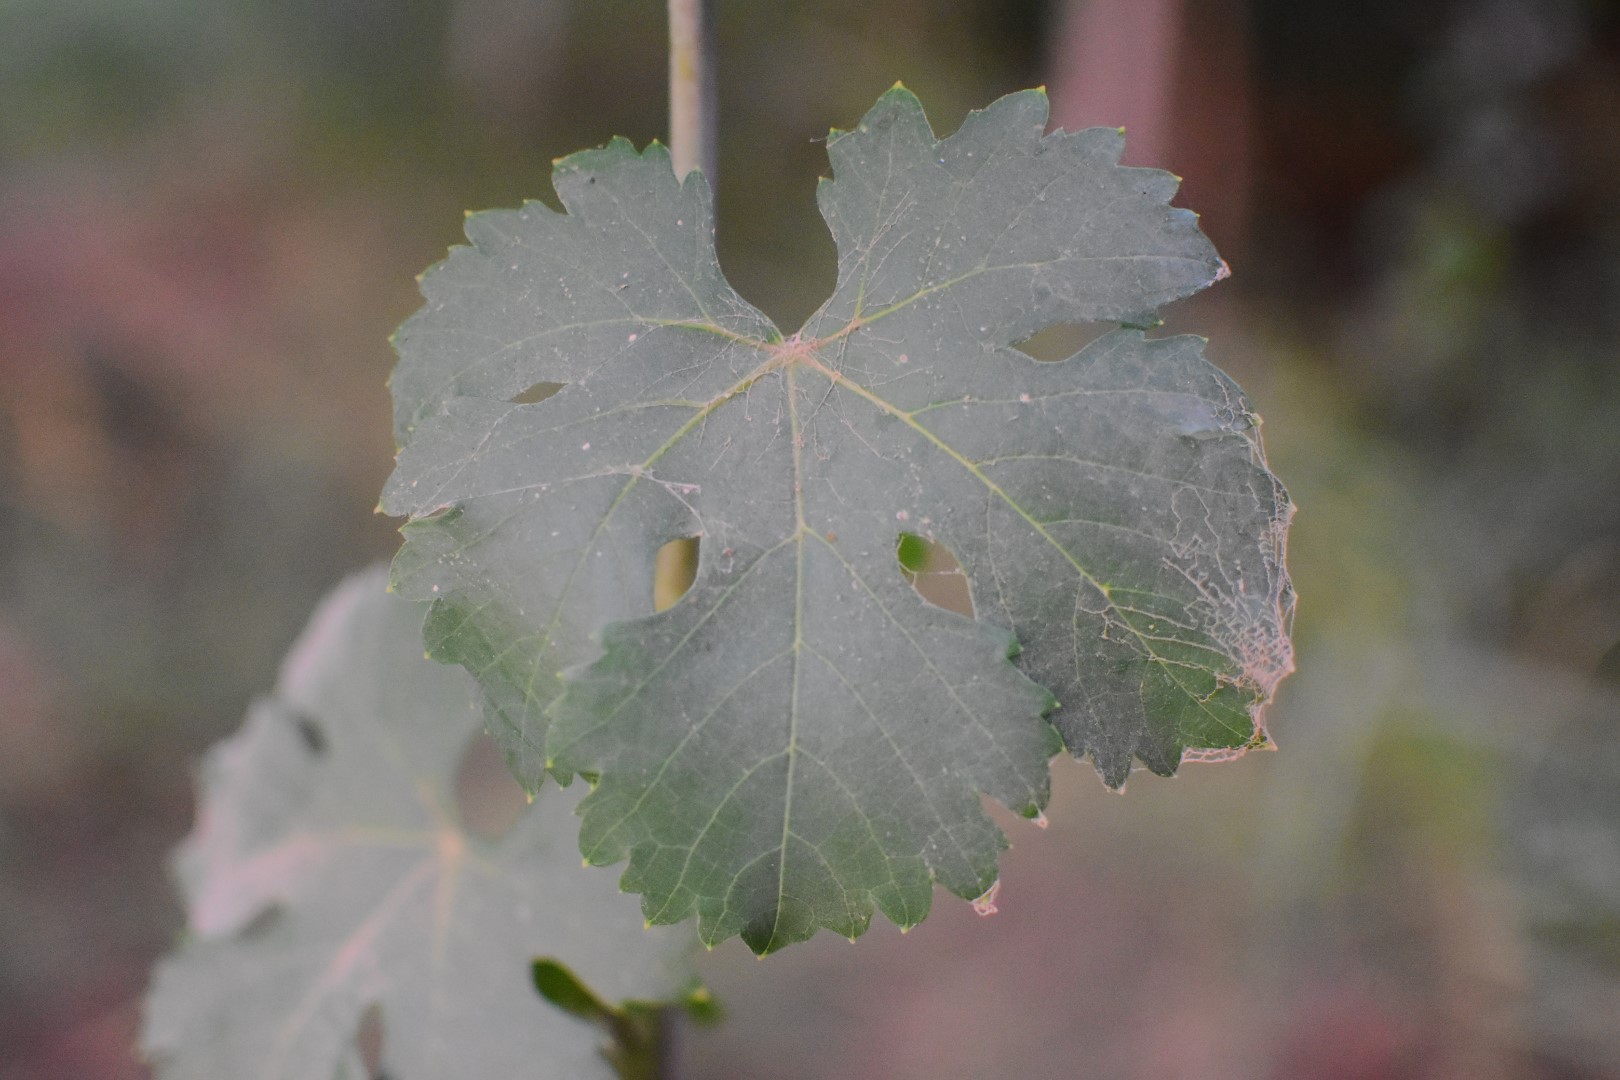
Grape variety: Aswud Balad